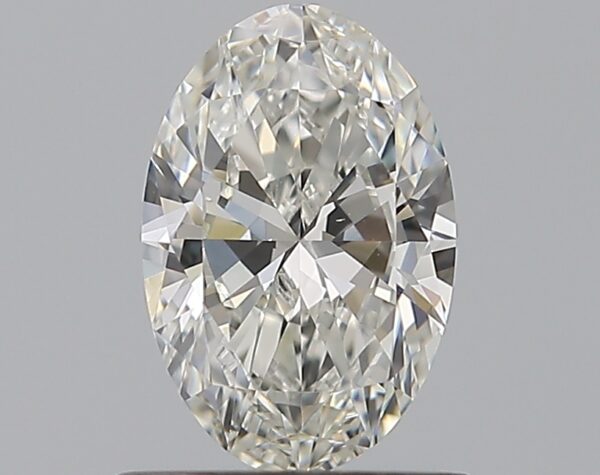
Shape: oval
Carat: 0.7
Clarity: VS2
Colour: H
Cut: EX
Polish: EX
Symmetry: VG
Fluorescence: M
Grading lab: GIA
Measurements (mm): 7.31 x 4.86 x 2.92